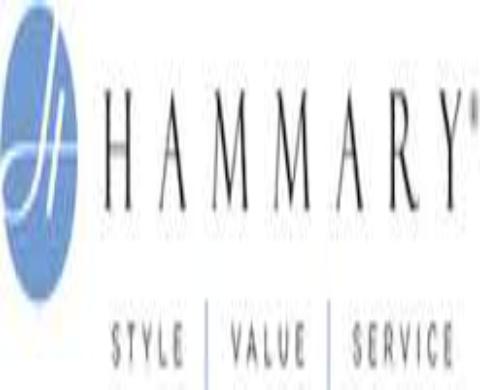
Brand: Hammary
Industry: Clothes